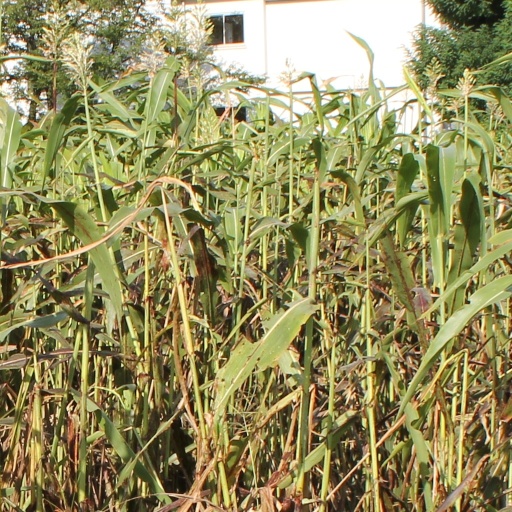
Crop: sorghum